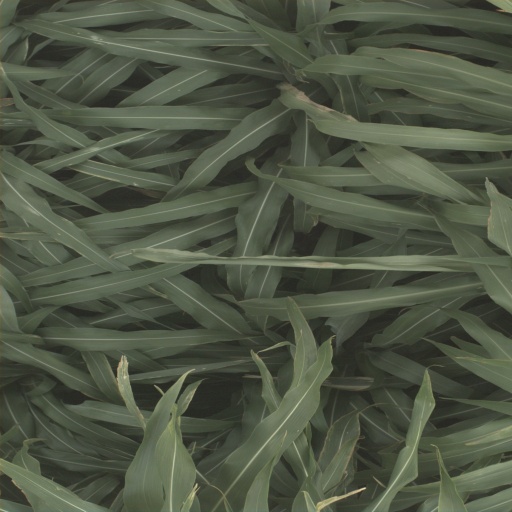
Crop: sorghum